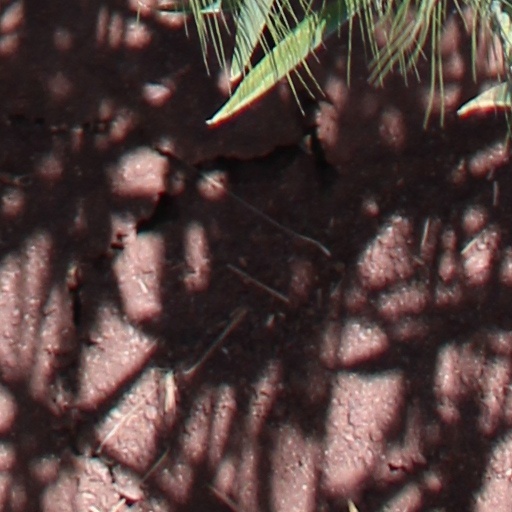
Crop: wheat